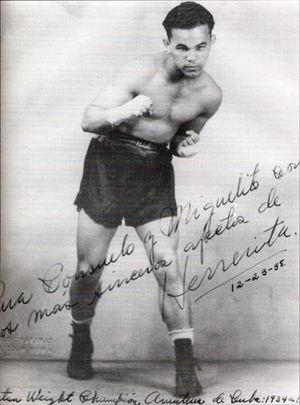
Miguelito Valdés, né le 6 septembre 1912 et mort le 9 novembre 1978, est un chanteur cubain de son cubain, guaracha et boléro. il a été l'un des chanteurs hispano-américains les plus populaires des années 1930 et 1940.